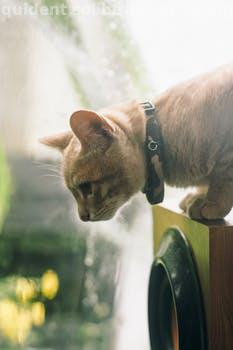
Label: Watermark